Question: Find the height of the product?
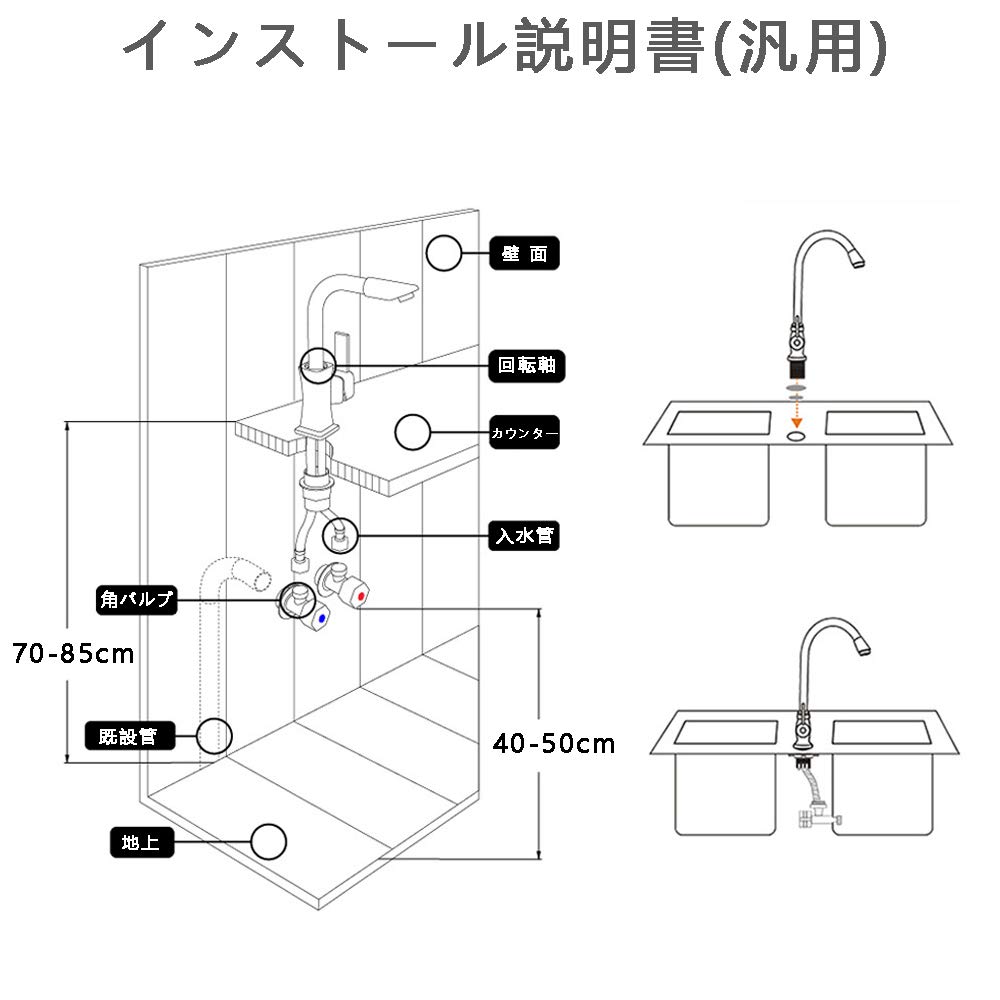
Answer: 70.0 centimetre